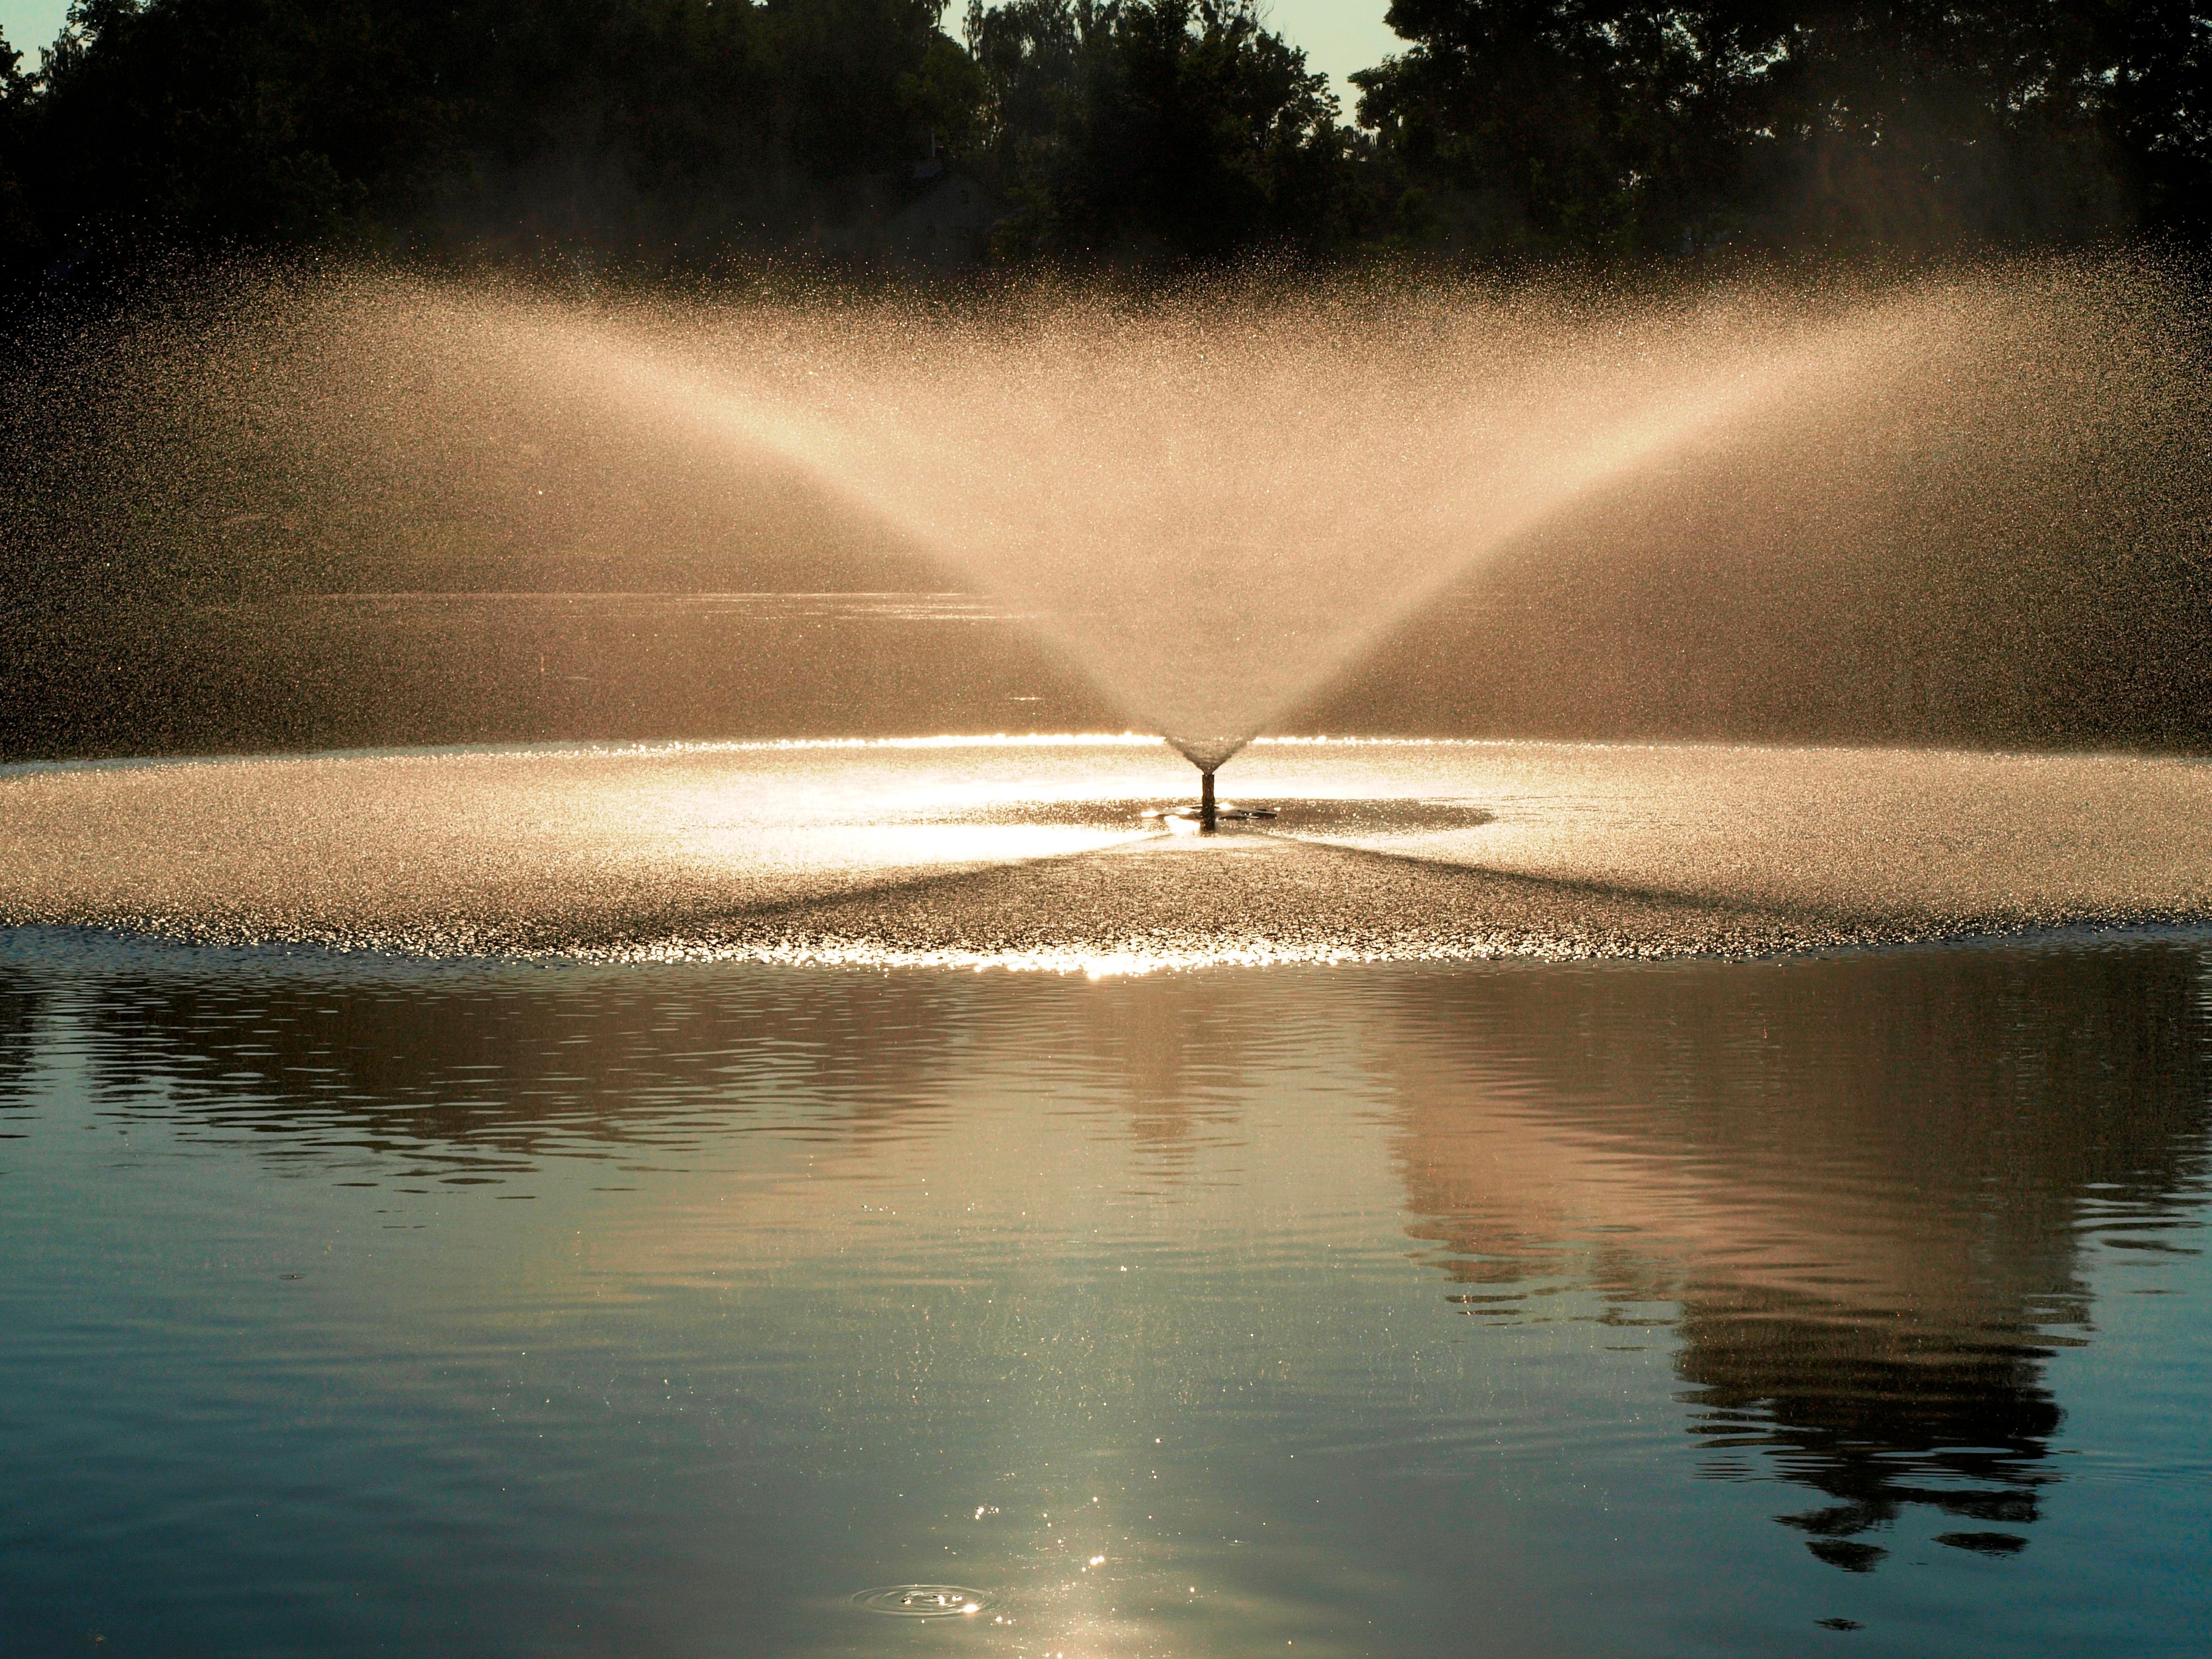
water, nature, light, sunrise, sunlight, morning, wave, lake, dawn, reflection, reservoir, atmospheric phenomenon